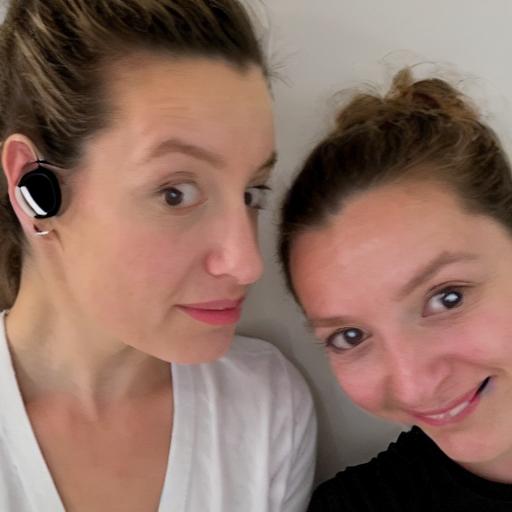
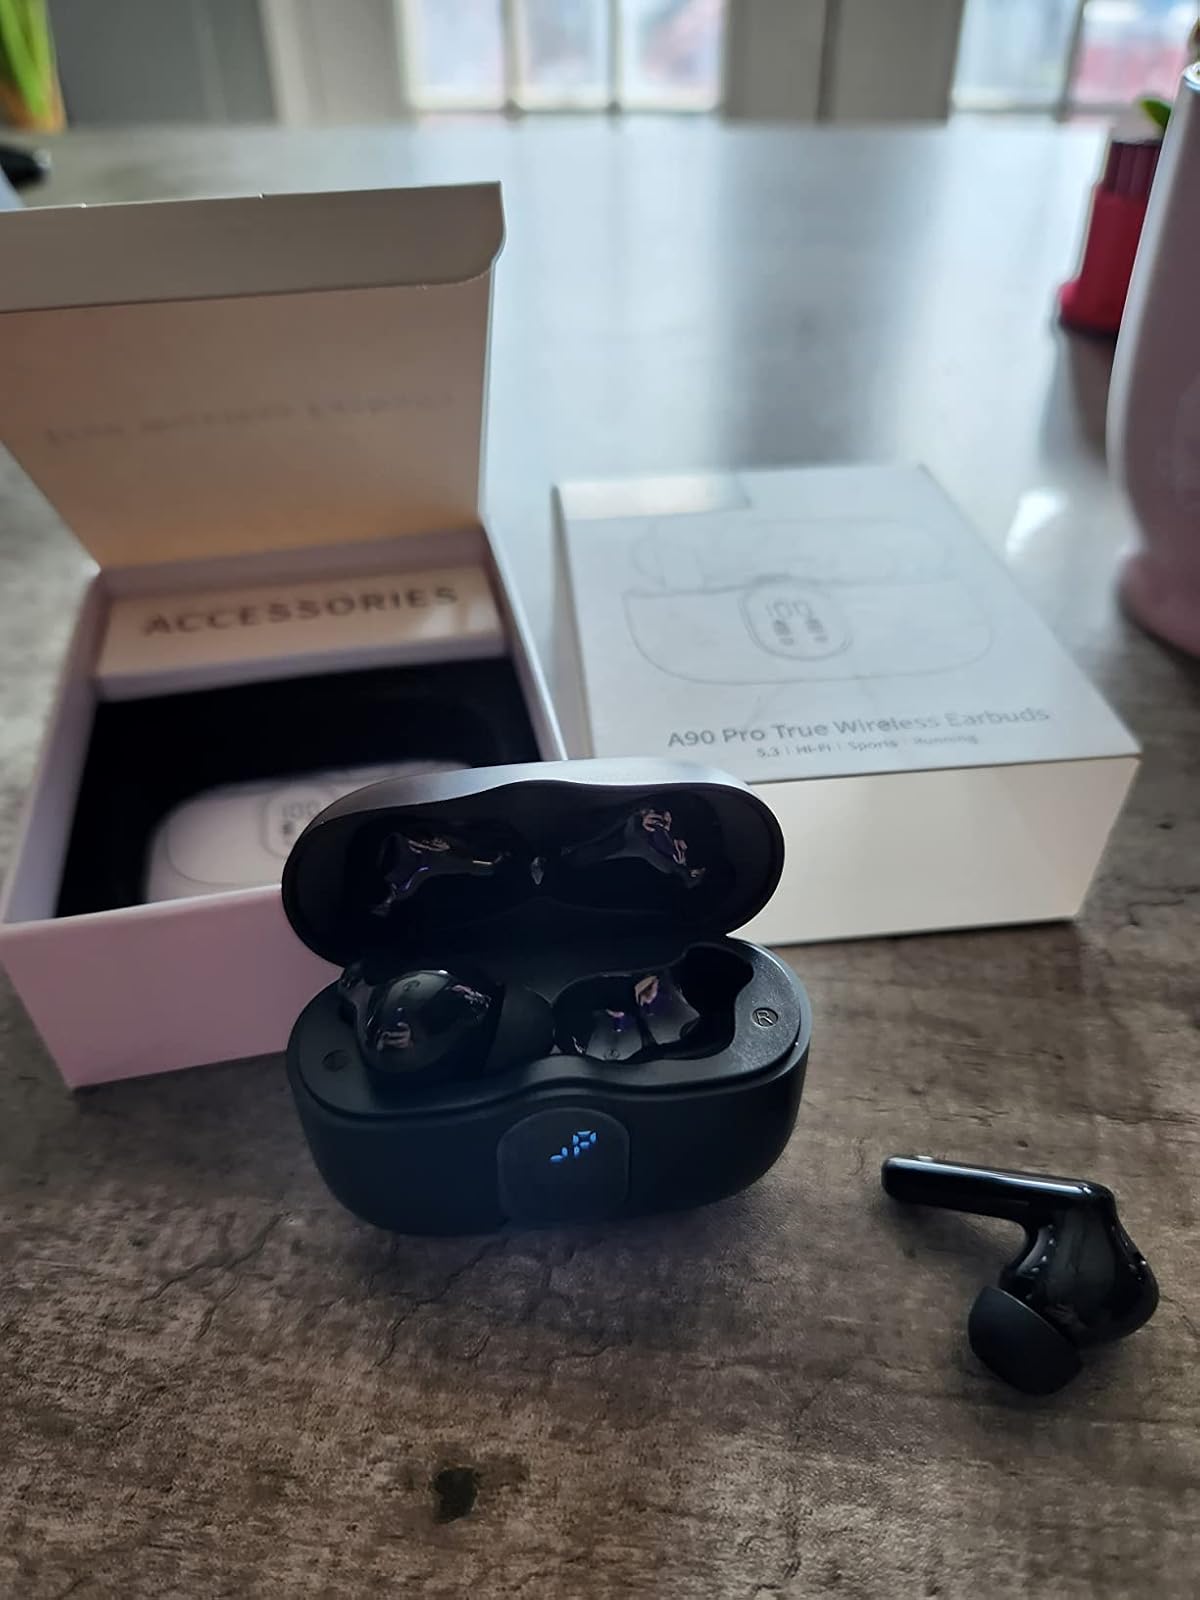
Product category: earbuds
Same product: no